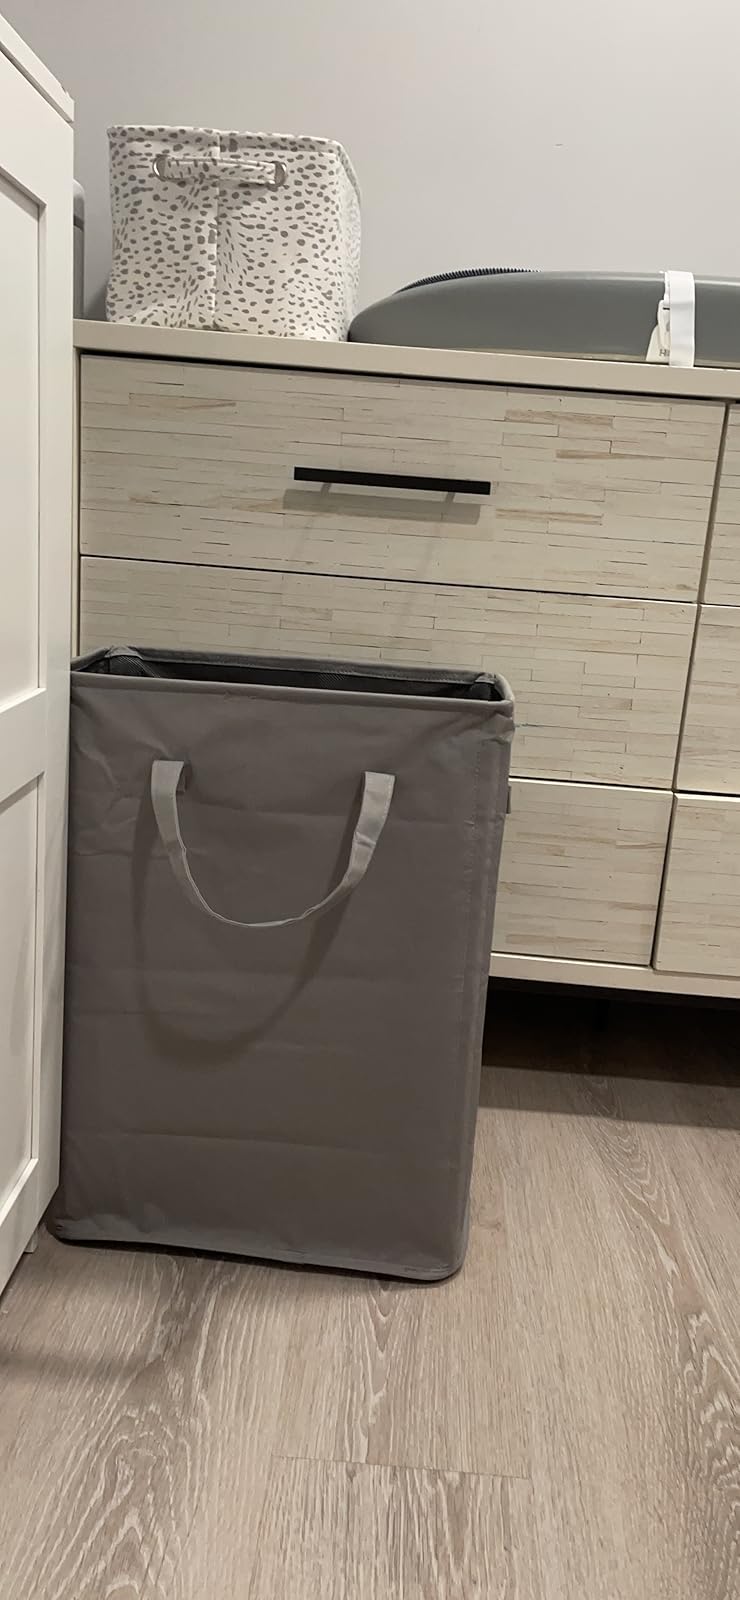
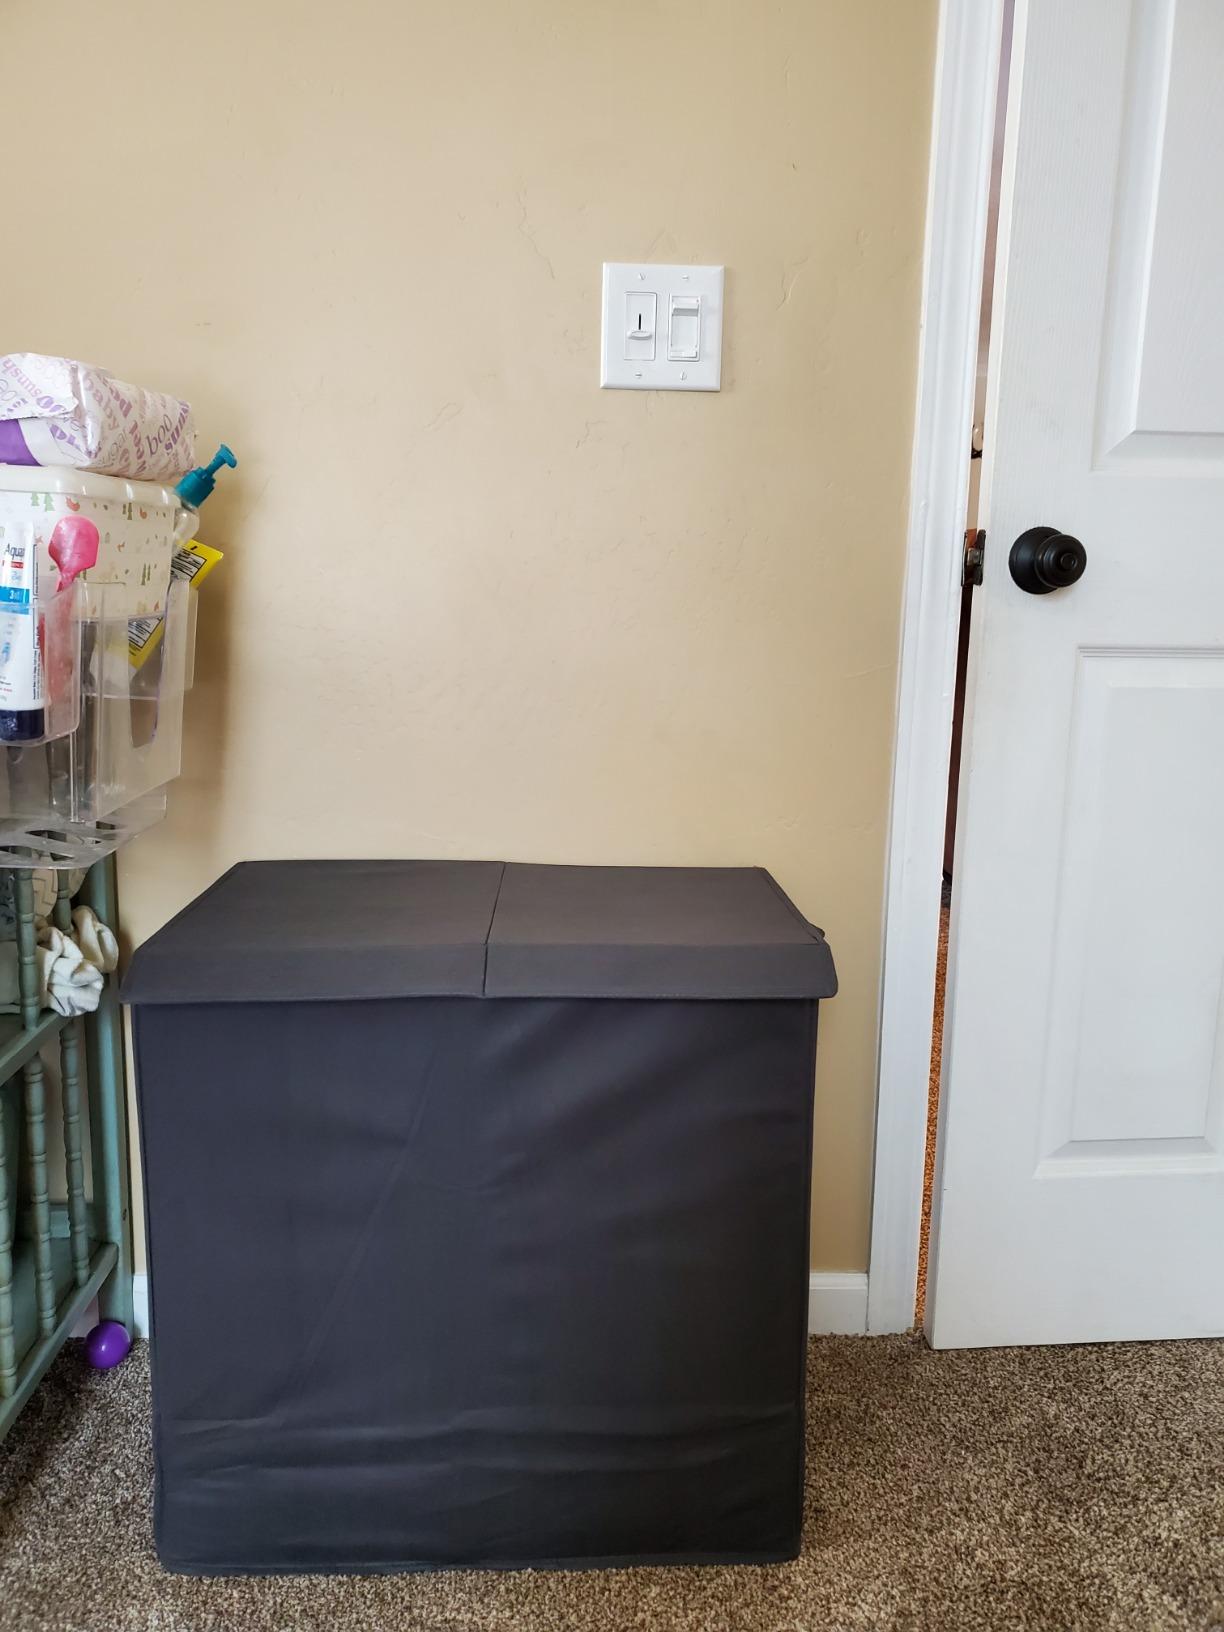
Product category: items_hamper
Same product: no